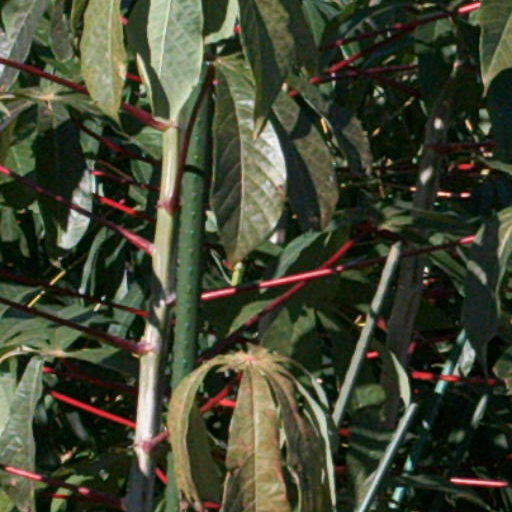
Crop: cassava